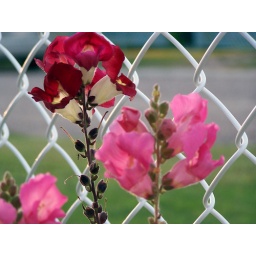
Pink flowers against fence